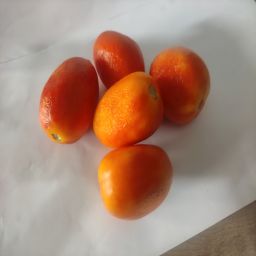
Crop: Tomato
Quality: Ripe